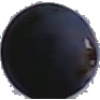
Label: Grape Blue 1